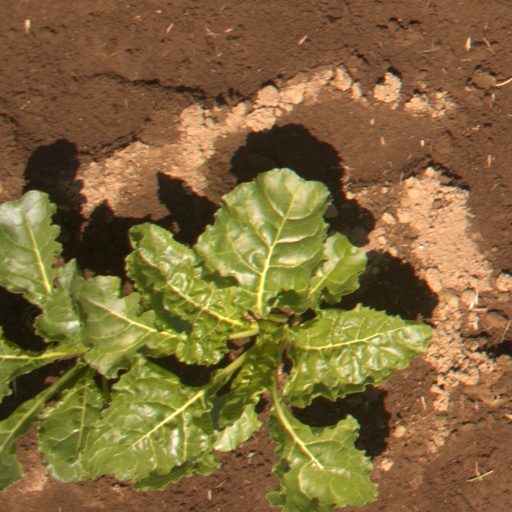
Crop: sugar beet